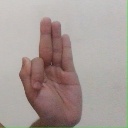
अक्षर: फ